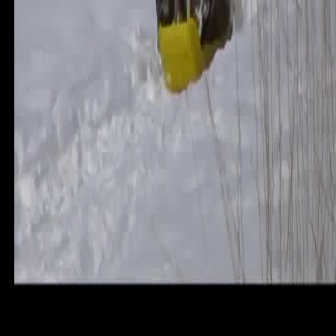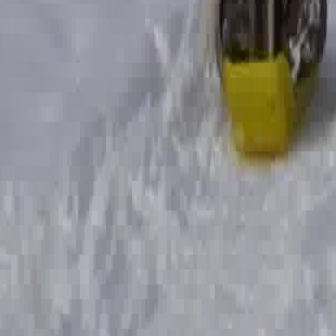
  Please identify the target specified by the bounding box [157,14,232,89] in the first image and locate it in the second image. Return the coordinates in [x_min,y_min,x_max,y_max] format.
Answer: [219,54,317,151]